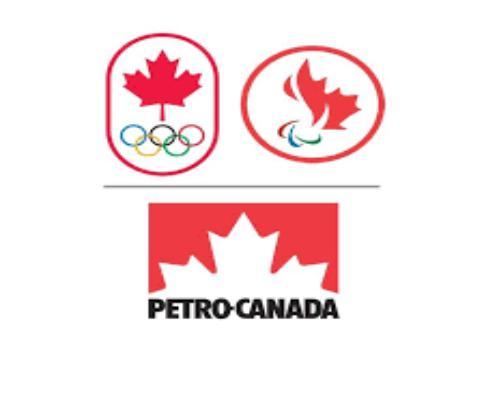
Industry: Transportation